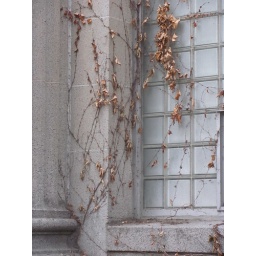
the leaves are brown and summer isn't over yet. wonder what plant this was